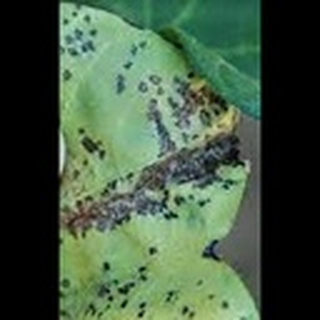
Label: cotton_bacterial_blight